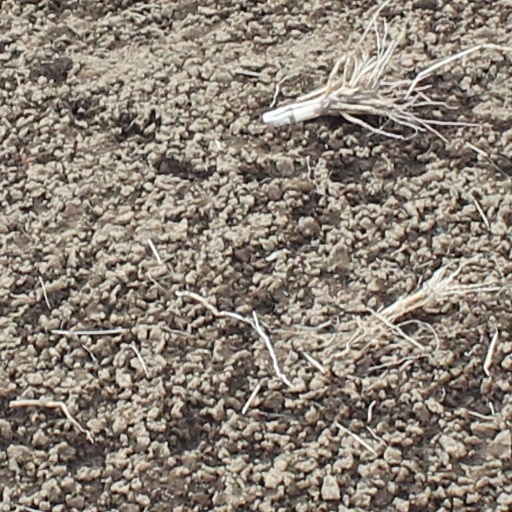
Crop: wheat